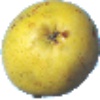
Label: pear_monster